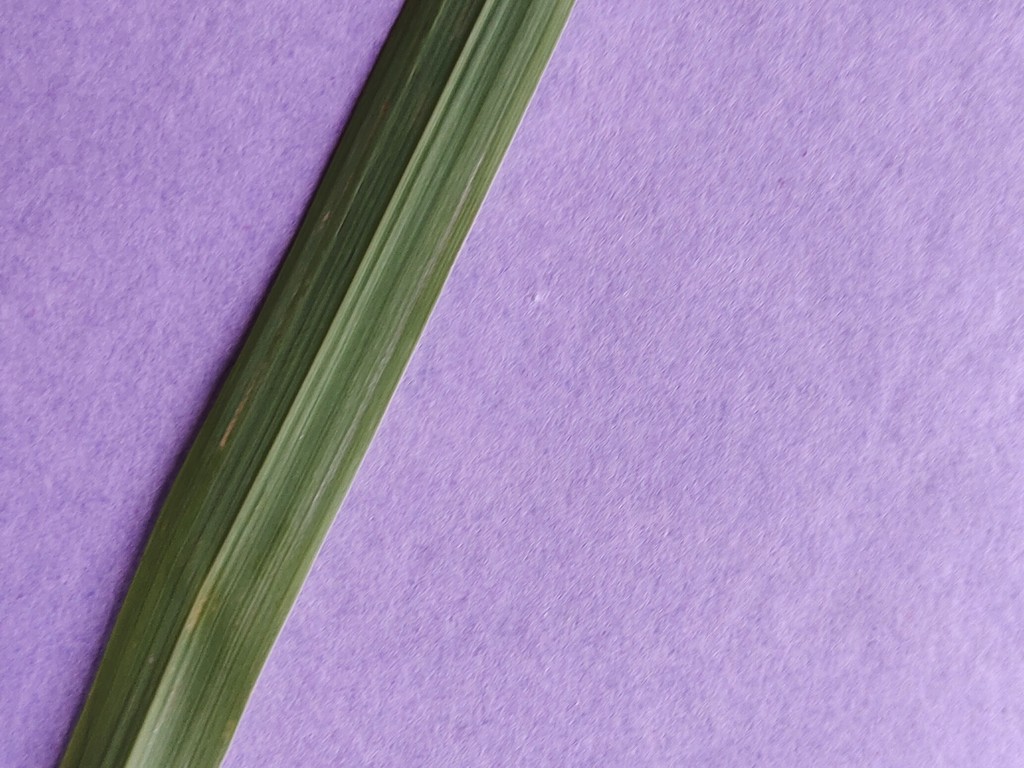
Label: Healthy